The Apache Chief

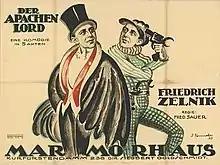

The Apache Chief is a 1920 German silent comedy film directed by Fred Sauer and starring Friedrich Zelnik, Wilhelm Diegelmann and Lya Mara.